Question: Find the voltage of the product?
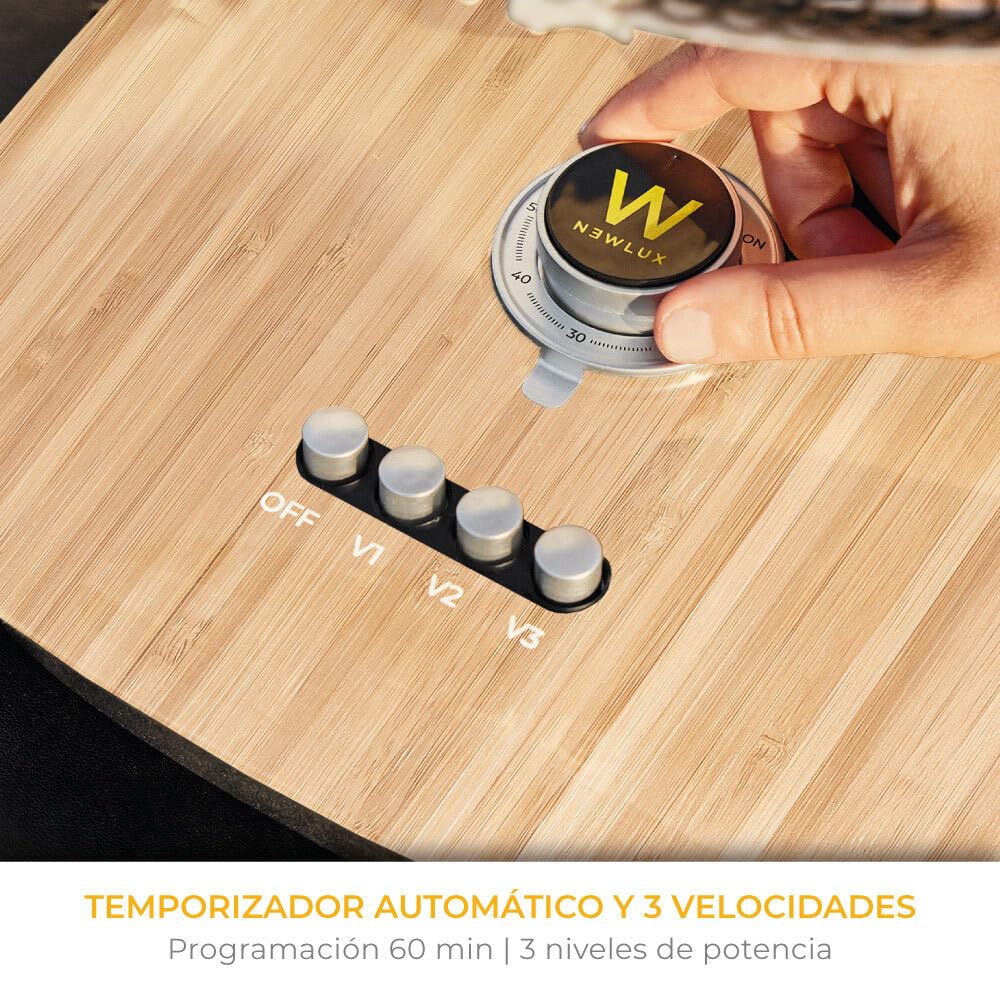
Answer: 3.0 volt